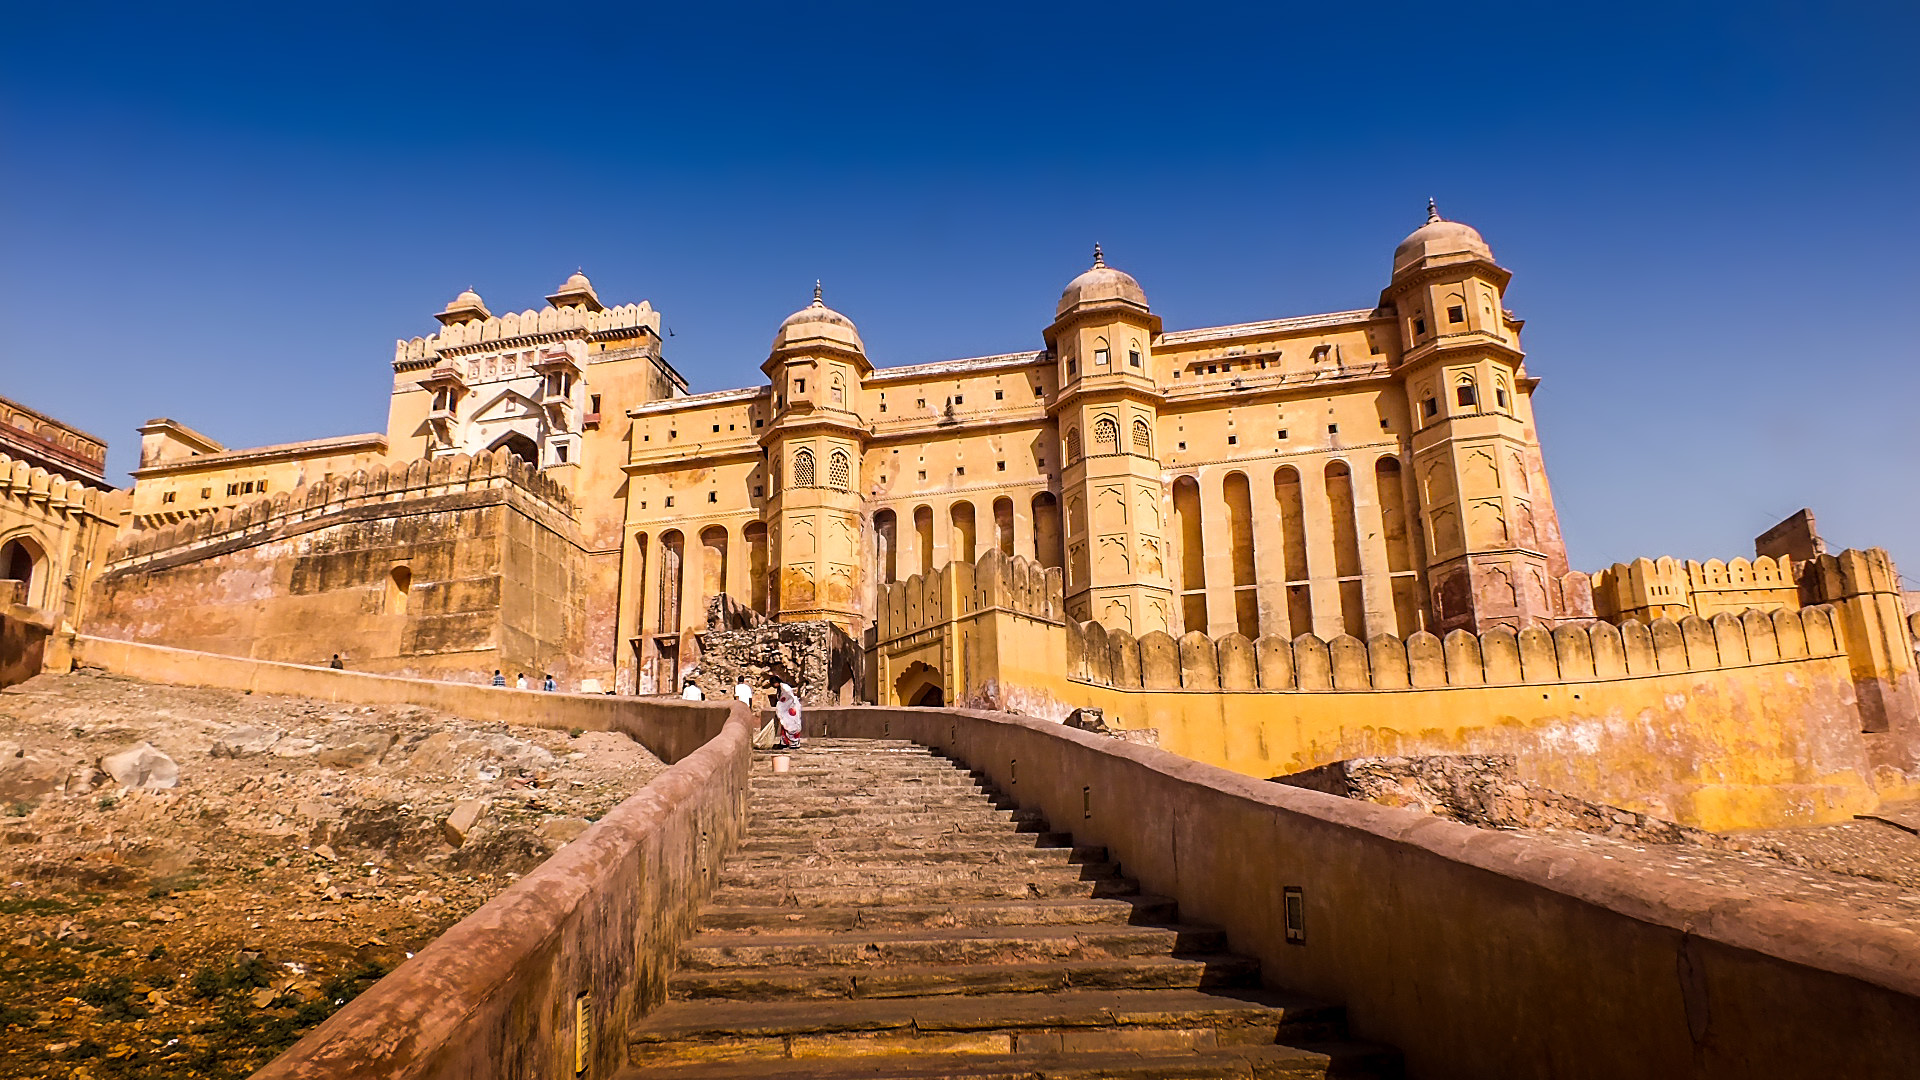
architecture, palace, monument, travel, journey, asia, landmark, sightseeing, cathedral, fortification, tourism, place of worship, temple, ruins, monastery, fort, india, hindu, amber, jaipur, amer, ancient rome, unesco world heritage site, historic site, ancient history, ancient roman architecture